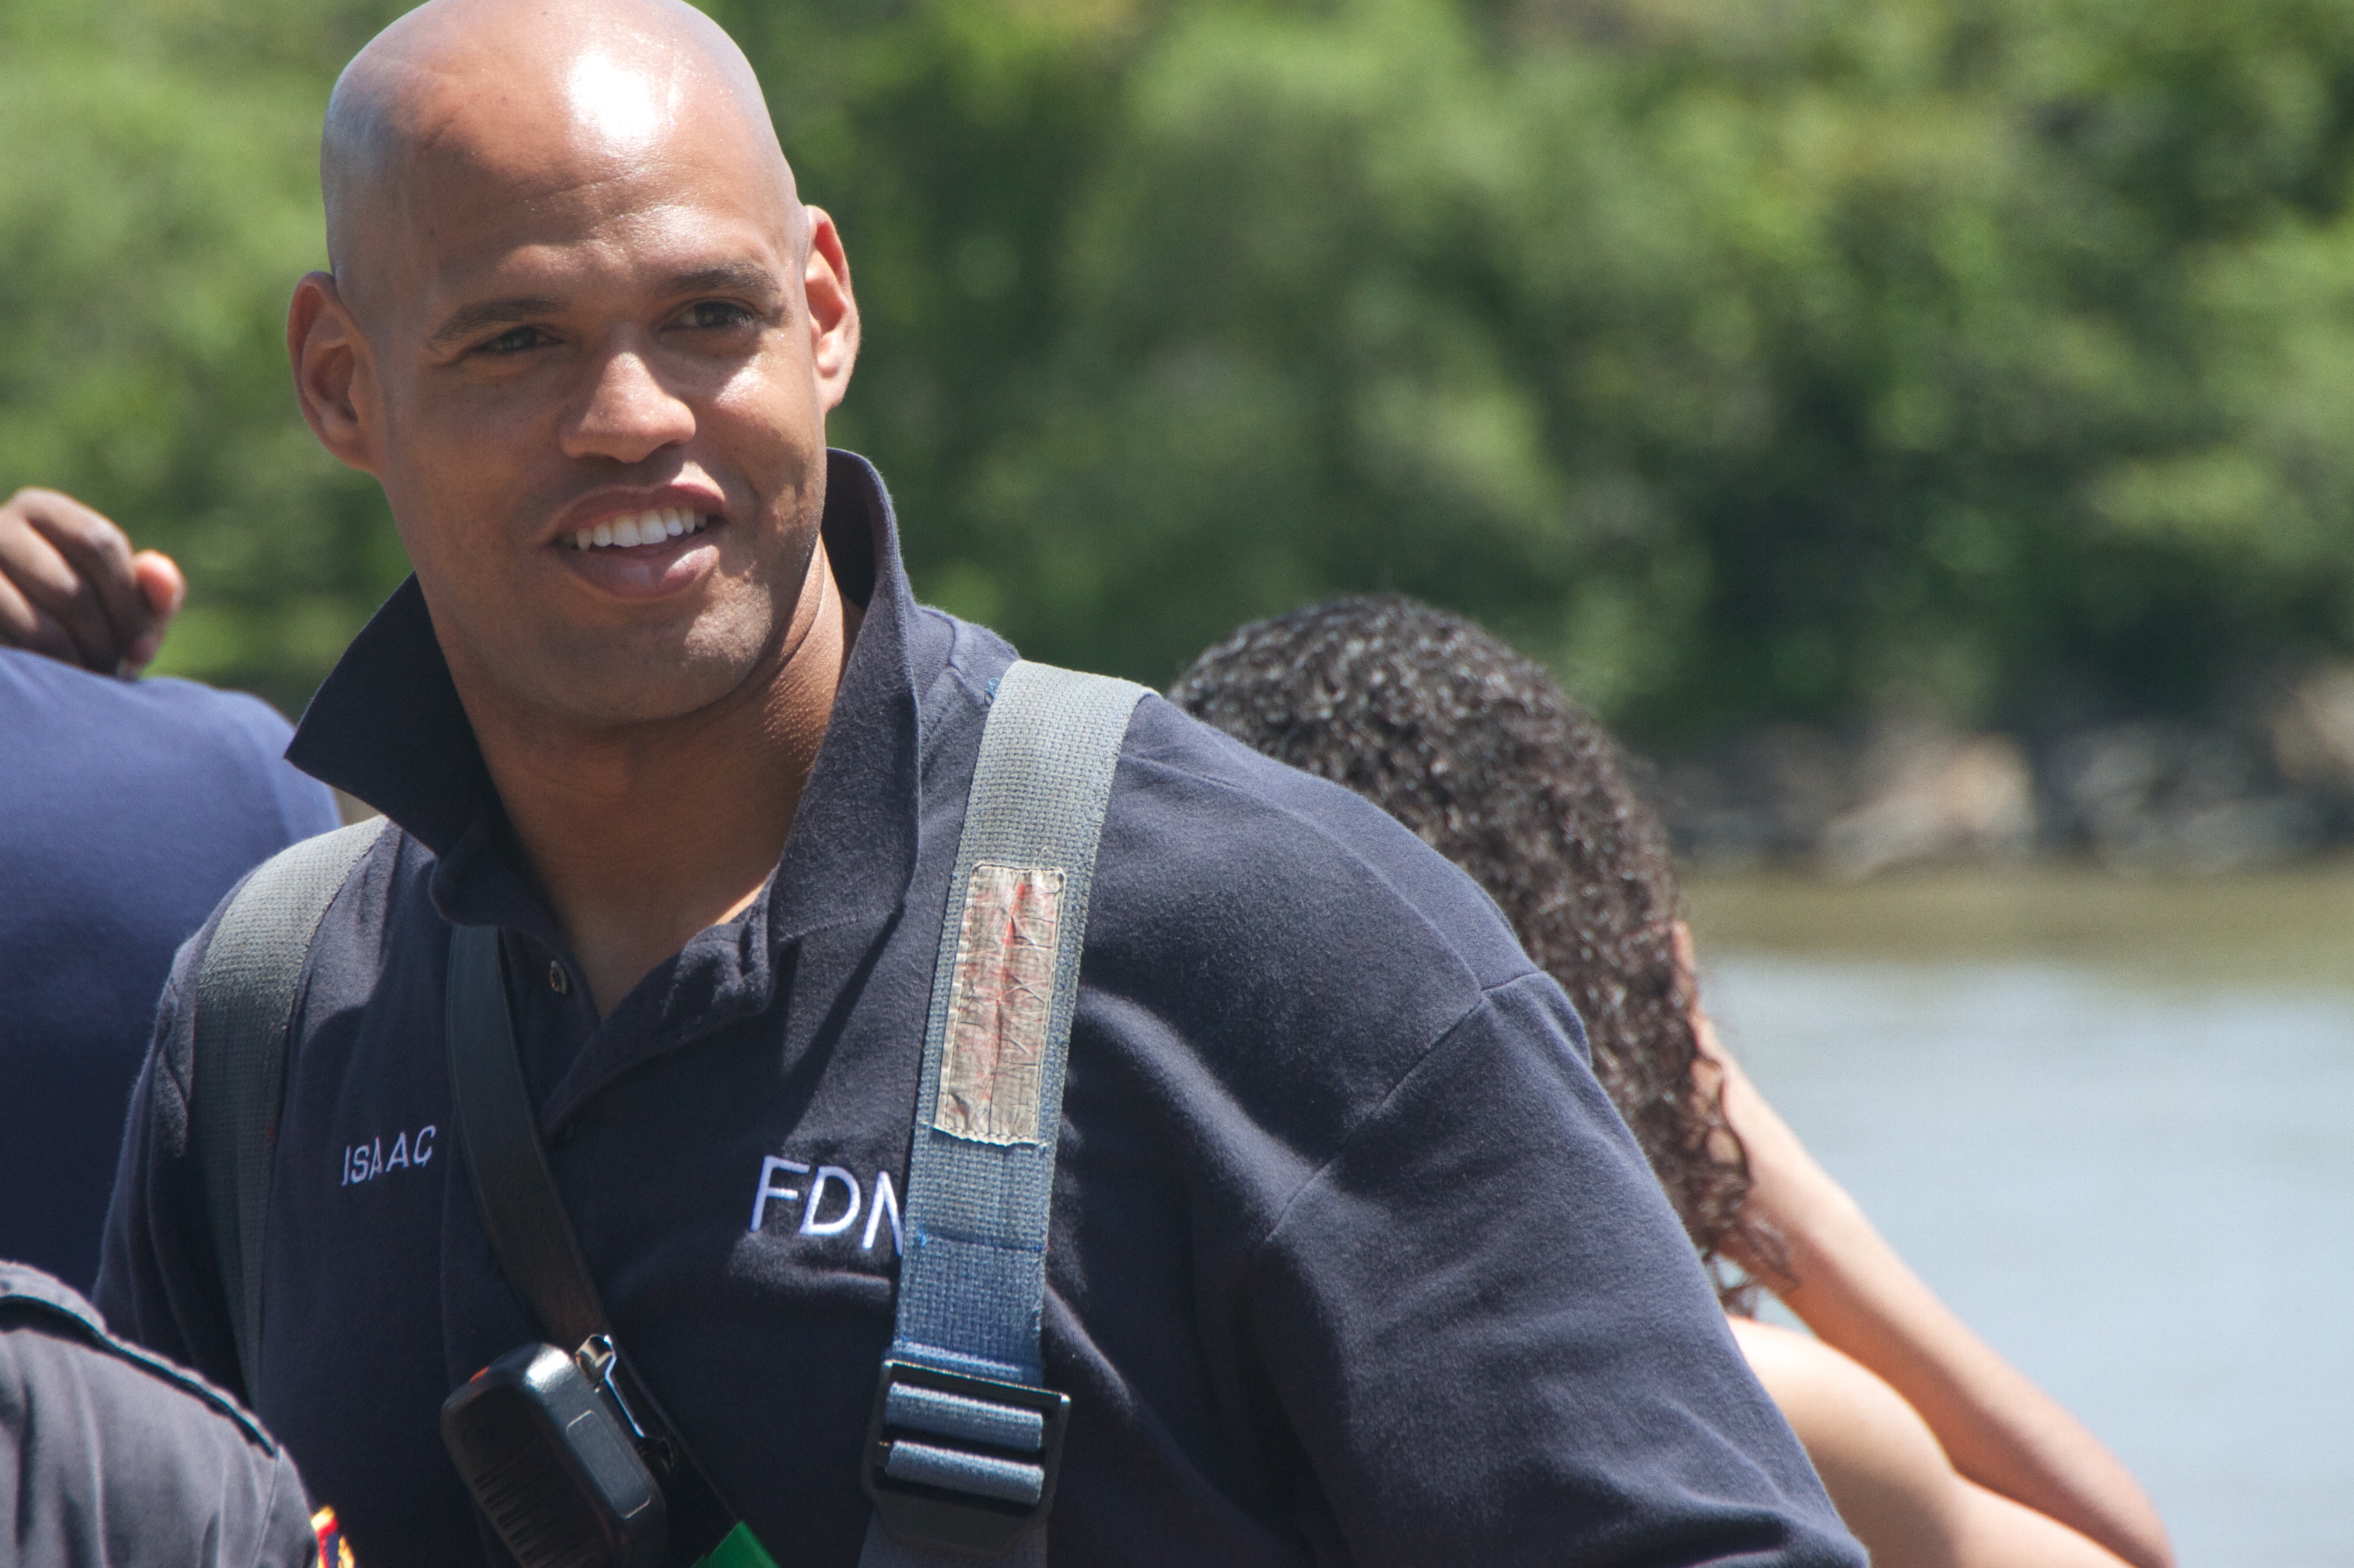
man, person, people, rownewyork, endurance sports